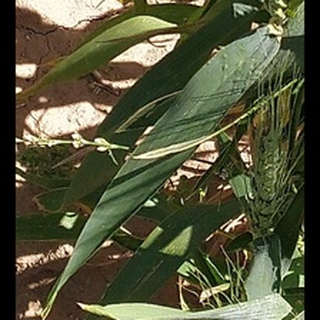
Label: healthy_wheat